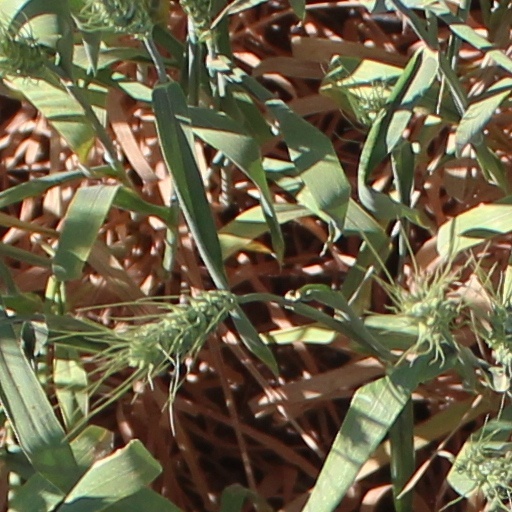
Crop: wheat